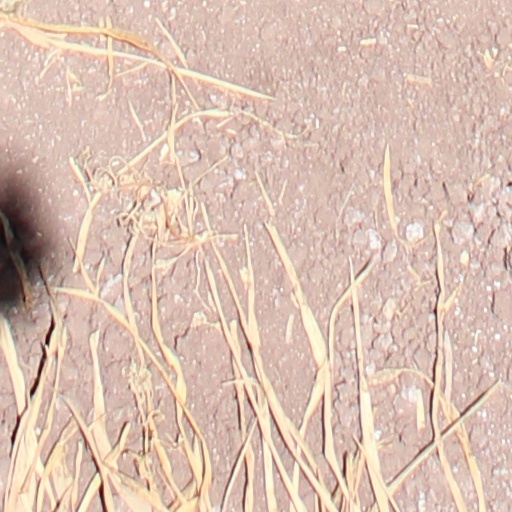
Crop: wheat